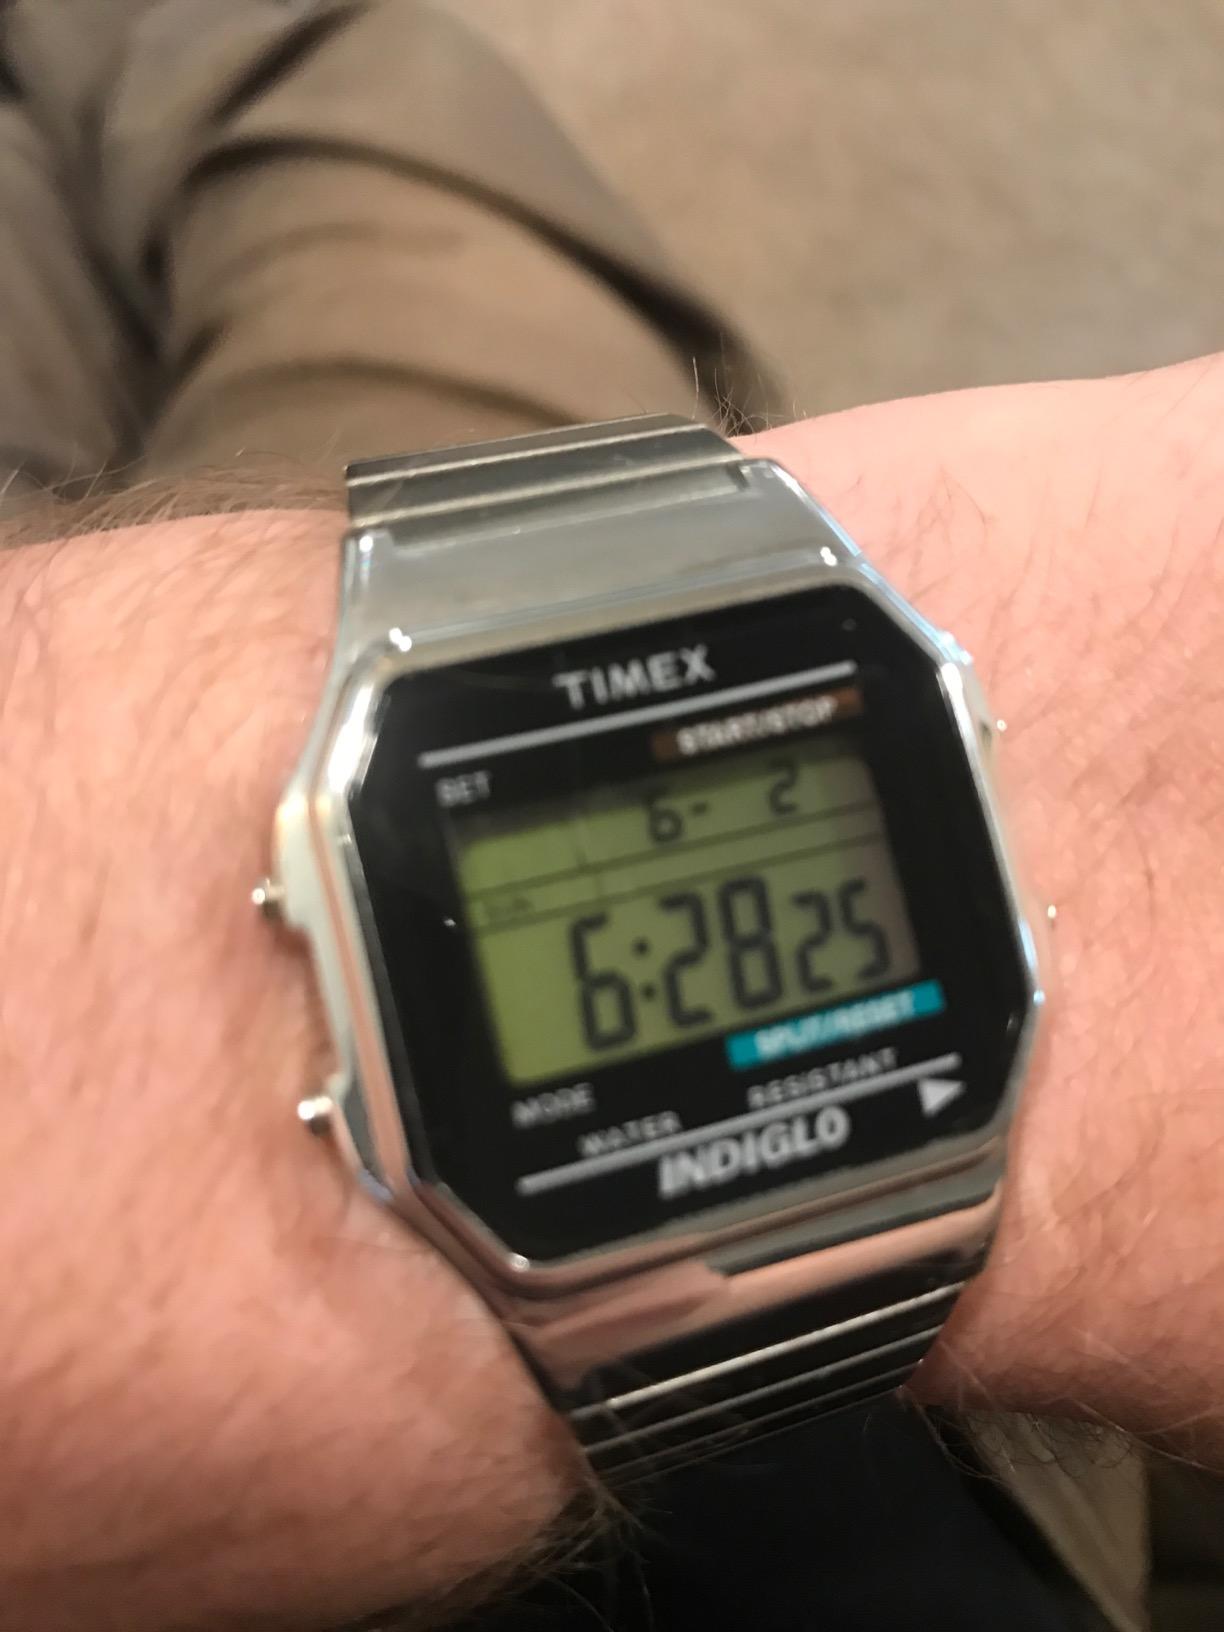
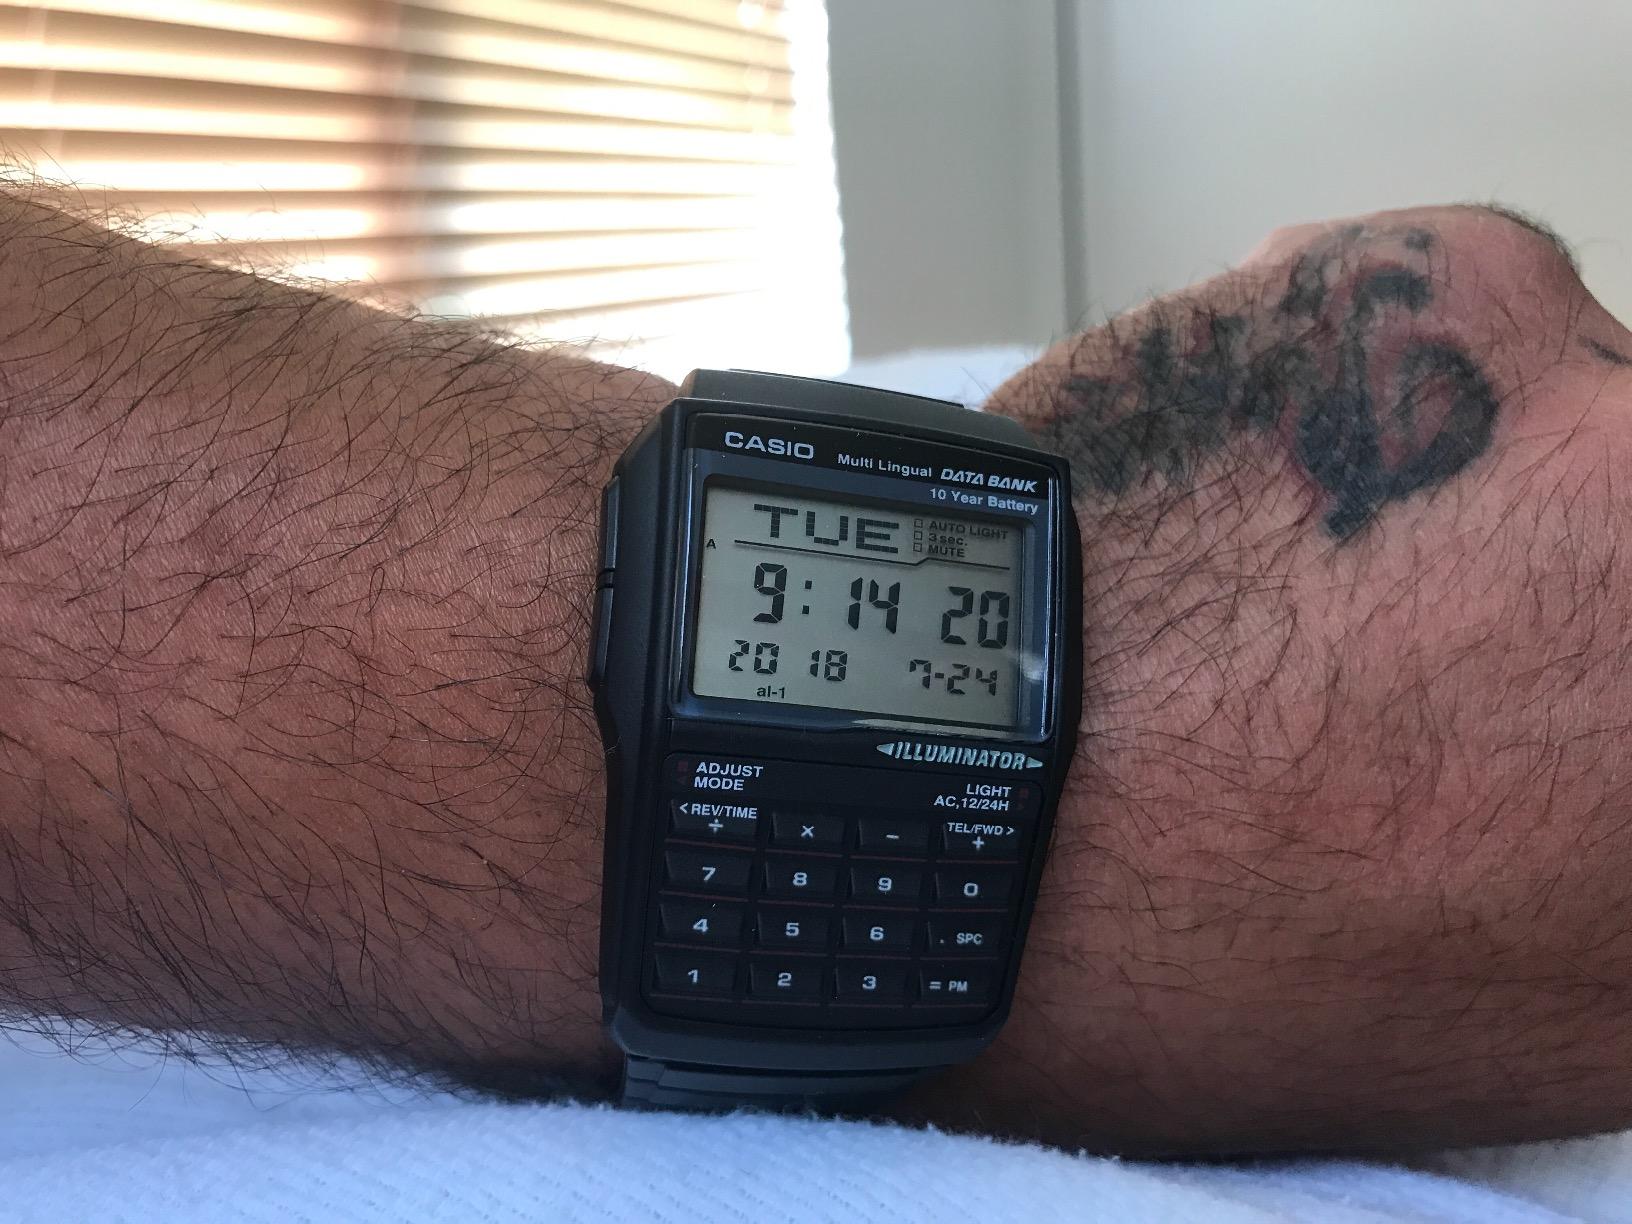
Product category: accessories_watch
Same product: no